2007 al-Khilani mosque bombing

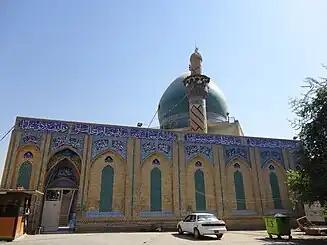
Al-Khilani Mosque, 2012

The al-Khulani mosque was named by the Shia in honor of one of their revered four "earthly" deputies anointed by the Imam Mohammed al-Mahdi (the so-called "Hidden Imam" who disappeared in the 9th century).